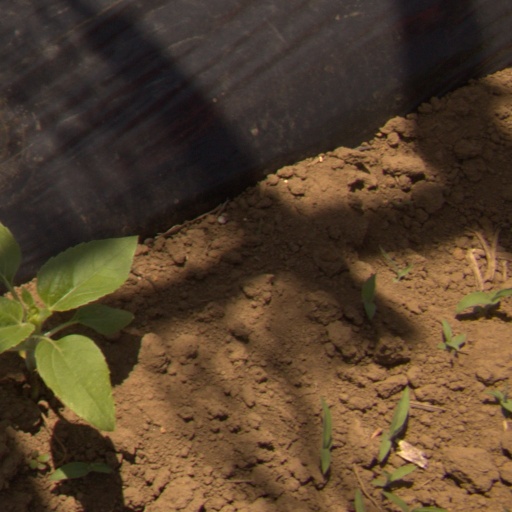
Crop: Jerusalem artichoke